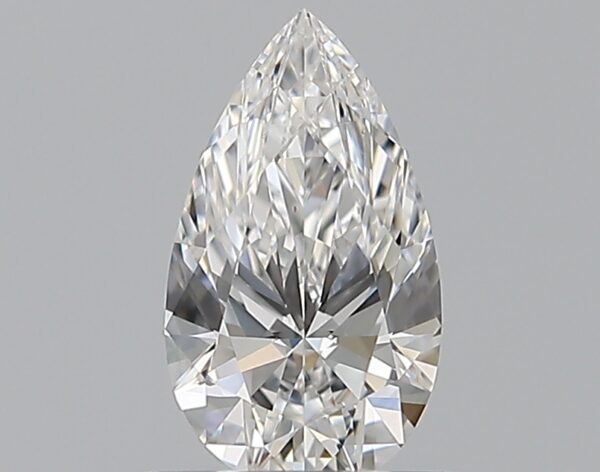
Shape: pear
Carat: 0.5
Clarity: VS2
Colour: E
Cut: EX
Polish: EX
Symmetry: VG
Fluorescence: M
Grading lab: GIA
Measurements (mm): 7.46 x 4.28 x 2.66